Samsung Securities Cup

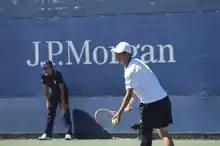
South Korean player Lee Hyung-taik dominated the nine first years of competition at the event, winning seven titles in singles, and one in doubles

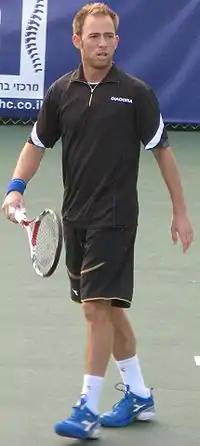
Israeli Dudi Sela, the 2007 champion, is one of only three singles winners other than Lee Hyung-taik

The Samsung Securities Cup was a professional tennis tournament played on outdoor hard courts. It was part of the Association of Tennis Professionals (ATP) Challenger Tour and the ITF Women's Circuit. The men's event was held annually in Seoul, South Korea, from 2000 to 2013, the women's event parallel from 2011 to 2013.